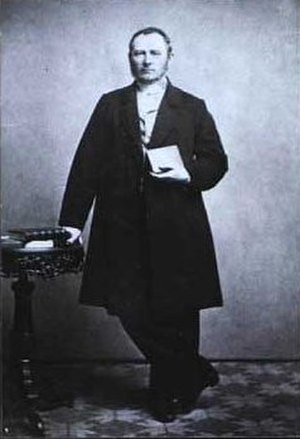
A.F.H. Fleischer
Adolf Fleischer